Portable mihrab from the Mashhad of Sayyida Ruqayya

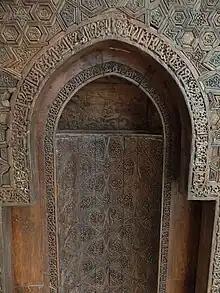
Detail of the mihrab's niche

The Fatimid dynasty is associated with a period of great economic expansion, marked by lavish decorative arts and architecture within the Islamic world. Significant development in woodwork, among other arts, contributed to a growth in distinct and intricate wood carvings on doors, panels, mihrabs, caskets, and other structures. Additionally, Fatimid woodwork frequently depicted scenes of entertainment and court life. Typical design elements seen in Fatimid woodwork were derived from Byzantine and Coptic art such as vines, vegetal and floral patterns, repetitive panel arrangement, and figural representation of both humans and animals. These figural depictions were often framed by foliated scrolls, calligraphic inscriptions, or geometric designs.